Rout of Ludford Bridge

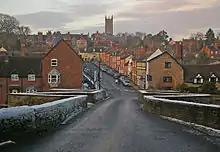
Ludford Bridge with Lower Broad Street leading to Ludlow's Broad Gate.

Even after this defeat, the forces available to Henry and Margaret outnumbered the Yorkist combined armies by two to one. The Yorkist army tried to move towards London, but found their path blocked by the Lancastrian army with King Henry himself nominally at its head, and fell back to Worcester. Here, the Duke of York attended mass in the cathedral before sending written protestations of his loyalty to Henry. These were ignored.